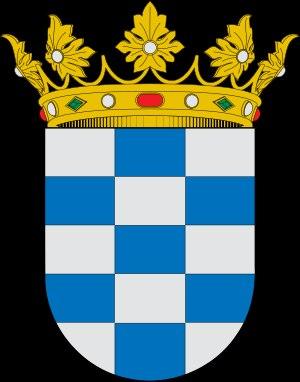
Les ducs d'Albe de Tormes, vieille aristocratie de Castille depuis 1429 :